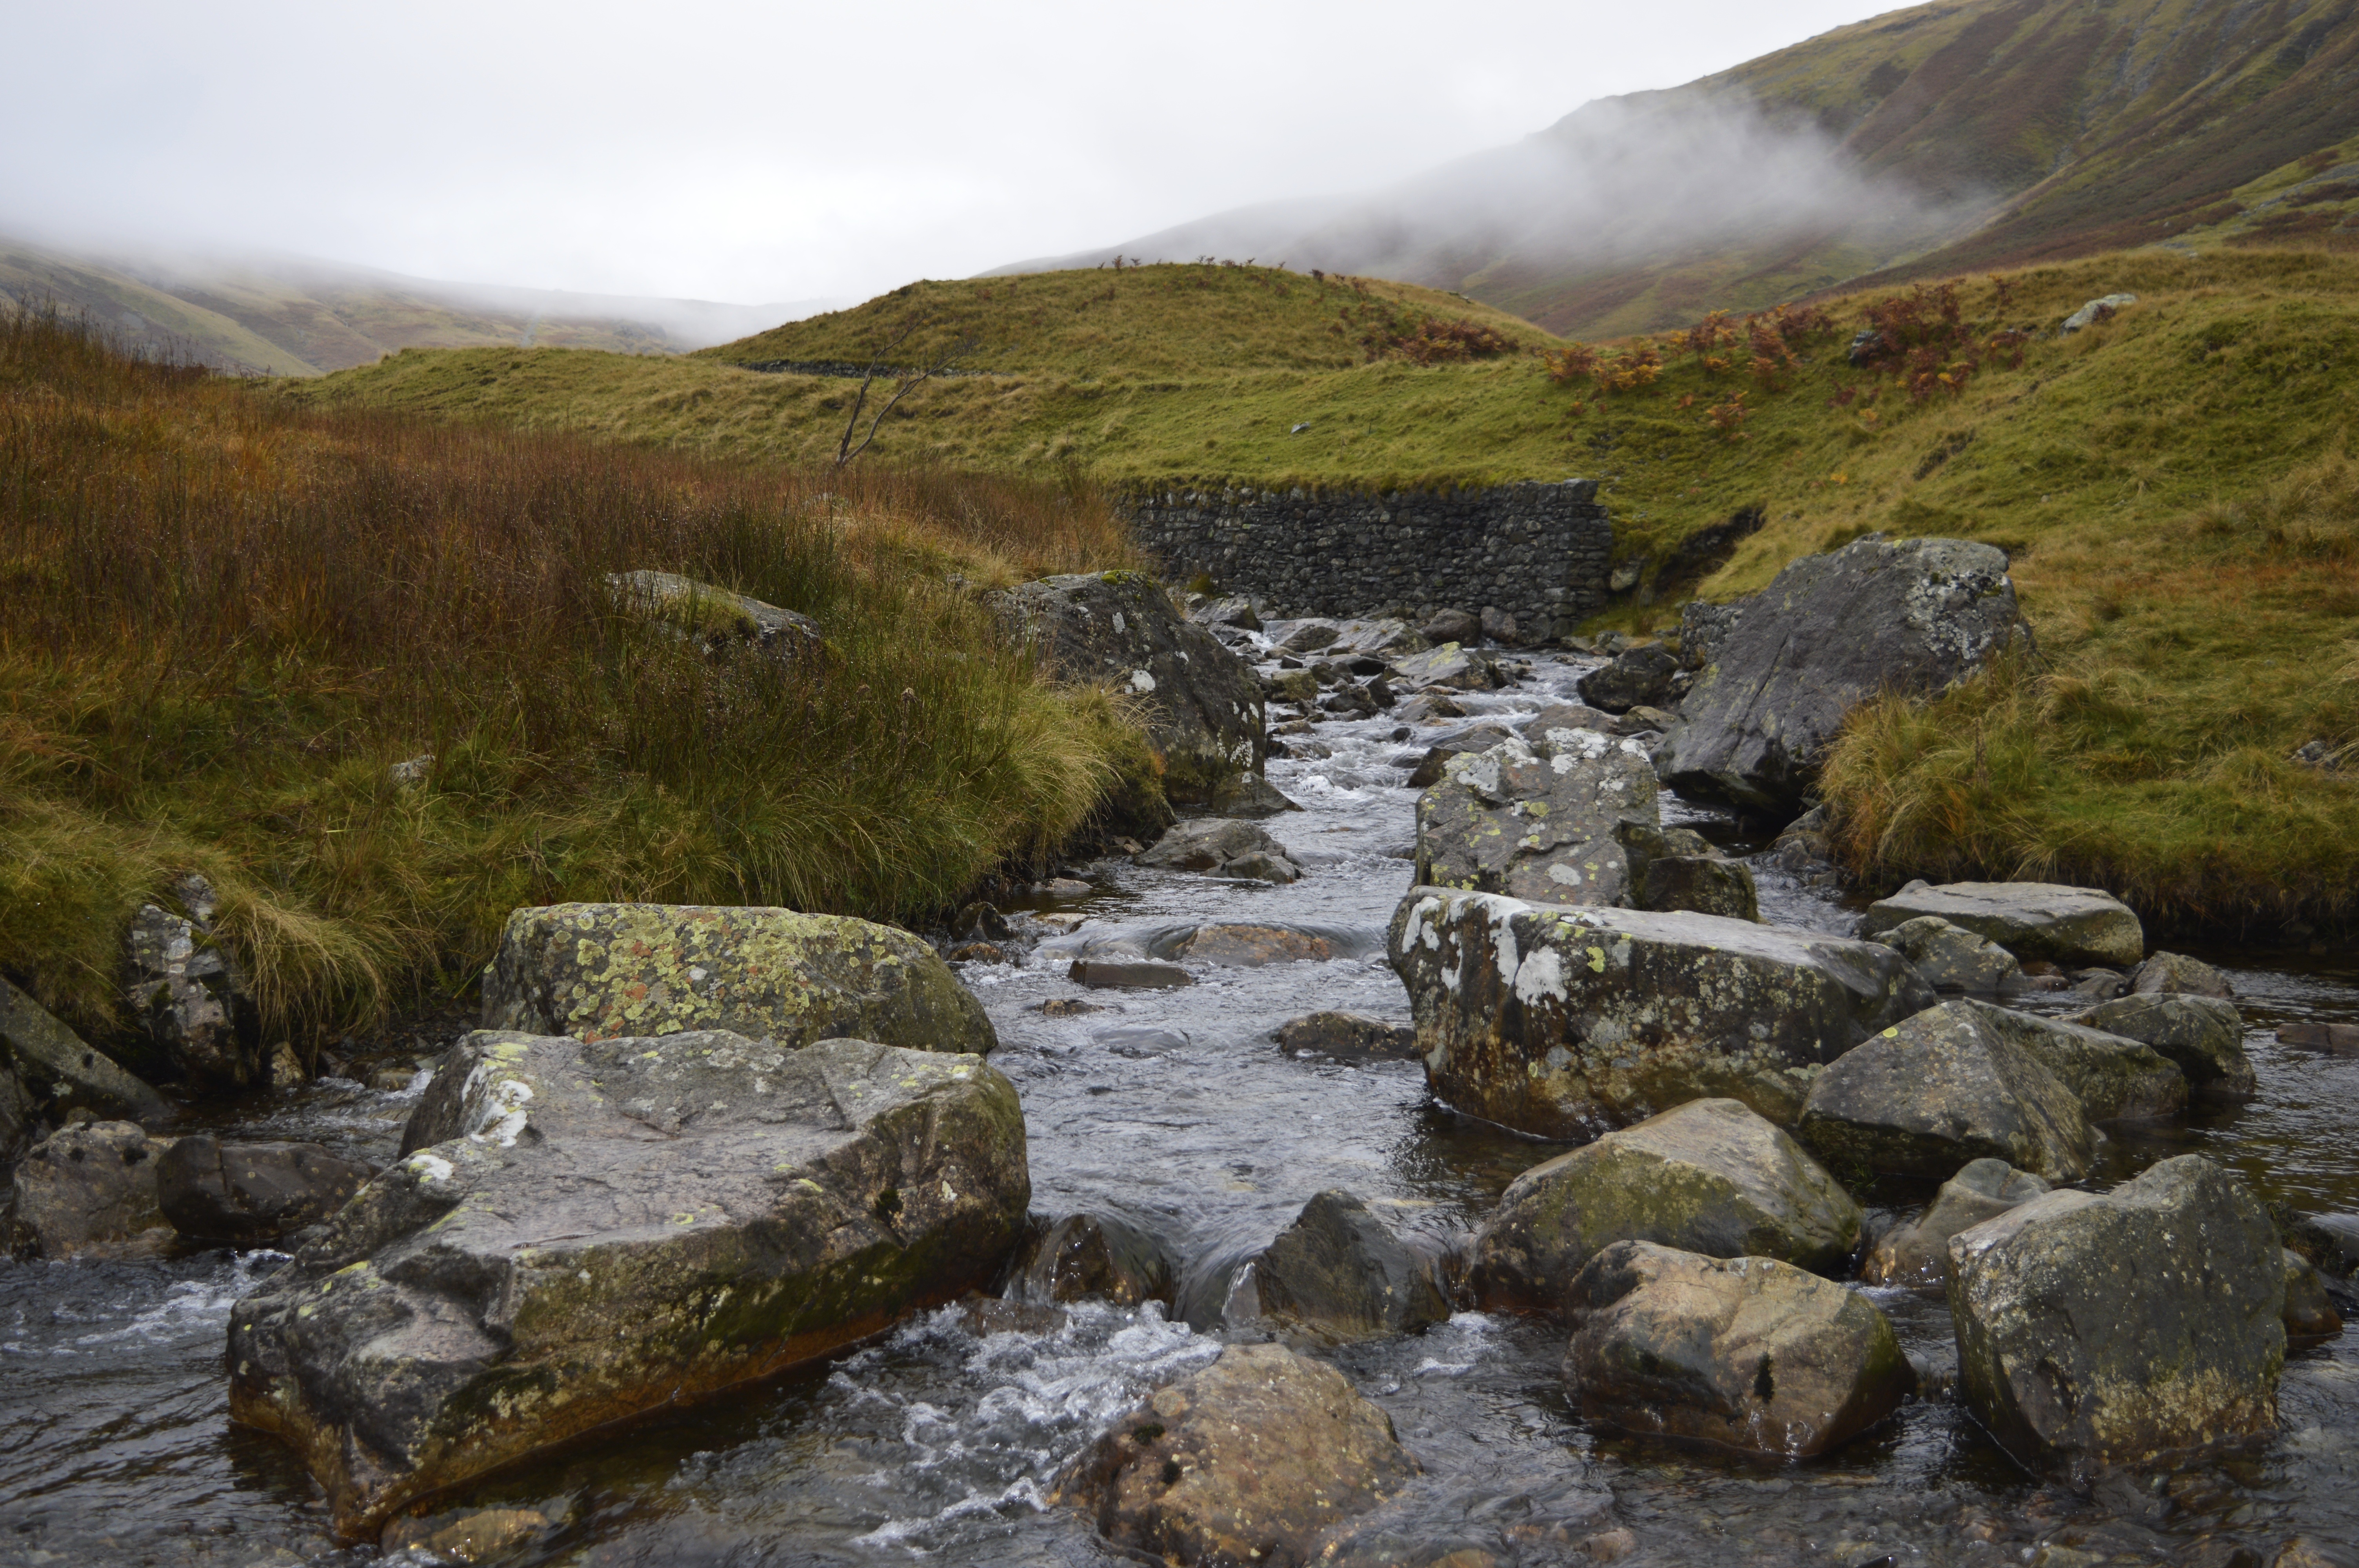
landscape, water, nature, rock, wilderness, mountain, countryside, hill, lake, view, river, valley, mountain range, country, vacation, idyllic, stream, rural, green, tranquil, scenic, peaceful, park, scenery, holiday, rapid, highland, outdoors, uk, cumbria, england, national, clouds, geology, picturesque, plateau, british, britain, fell, loch, water feature, pass, buttermere, honister, lakeland, landform, tarn, lake district, mountainous landforms